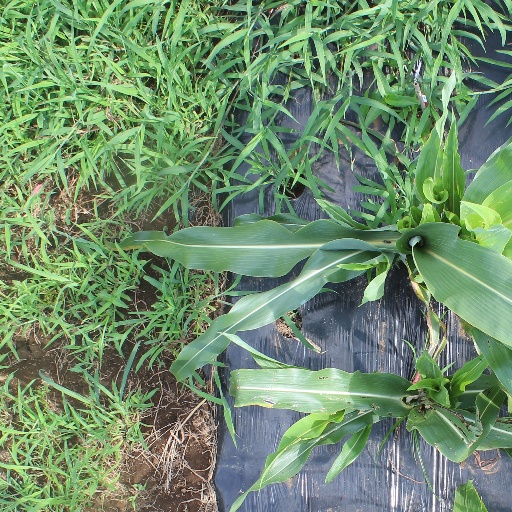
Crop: sorghum